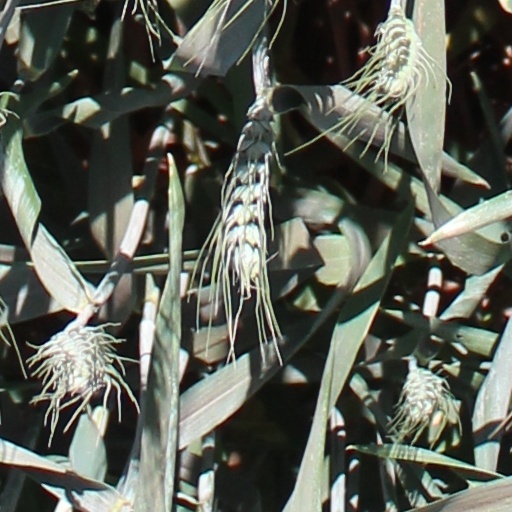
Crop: wheat